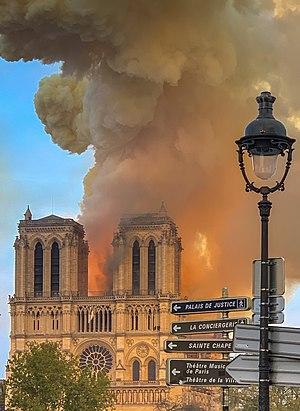
L’incendie de Notre-Dame de Paris est un incendie majeur survenu à la cathédrale Notre-Dame de Paris, les 15 et 16 avril 2019, pendant près de 15 heures.